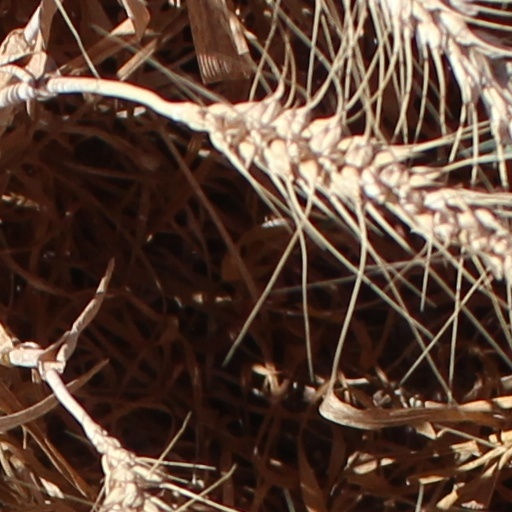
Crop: wheat